Maserati Quattroporte

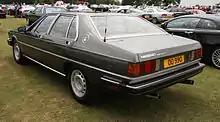
Rear view

Maserati had planned to equip Quattroporte II with a V8 engine, but the Tipo 107 V8 engine was too large for the Citroën SM based chassis on top of being too obsolete. A prototype for a 4.0-litre V8 engine was built from two compact Citroën-Maserati V6 engines. Maserati cut through the rear cylinders in half on one block (2.5 cylinders per bank, discarding the rear) and the middle cylinders in half on another block (1.5 cylinders per bank, discarding the front) then welded the blocks together. The output was . The new V8 engine was fitted to the Citroën SM for durability testing which lasted for . This was done to prove that the chassis was robust enough to handle the additional power of the larger engine. Alejandro de Tomaso, the Italian entrepreneur who took over Maserati in 1975, cancelled the V8 engine programme.